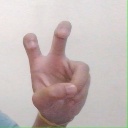
अक्षर: ई